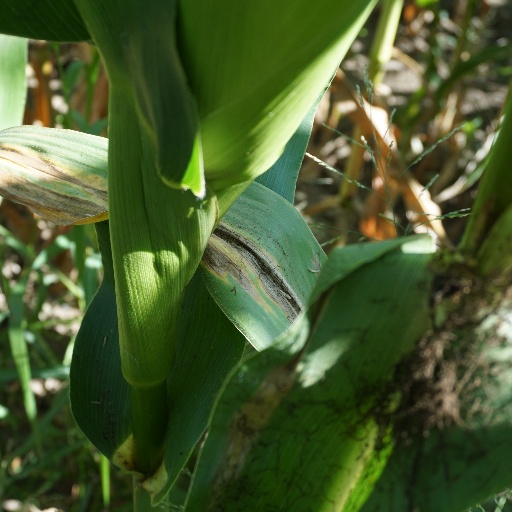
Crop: maize; corn